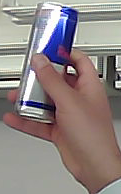
Product: redbull_energydrink